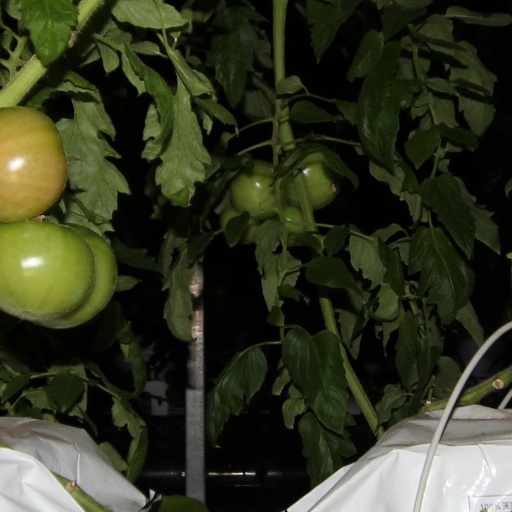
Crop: tomato